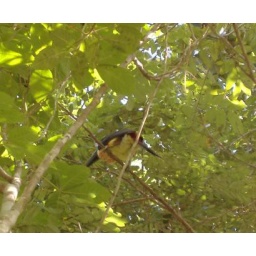
A tucan bird in the tree